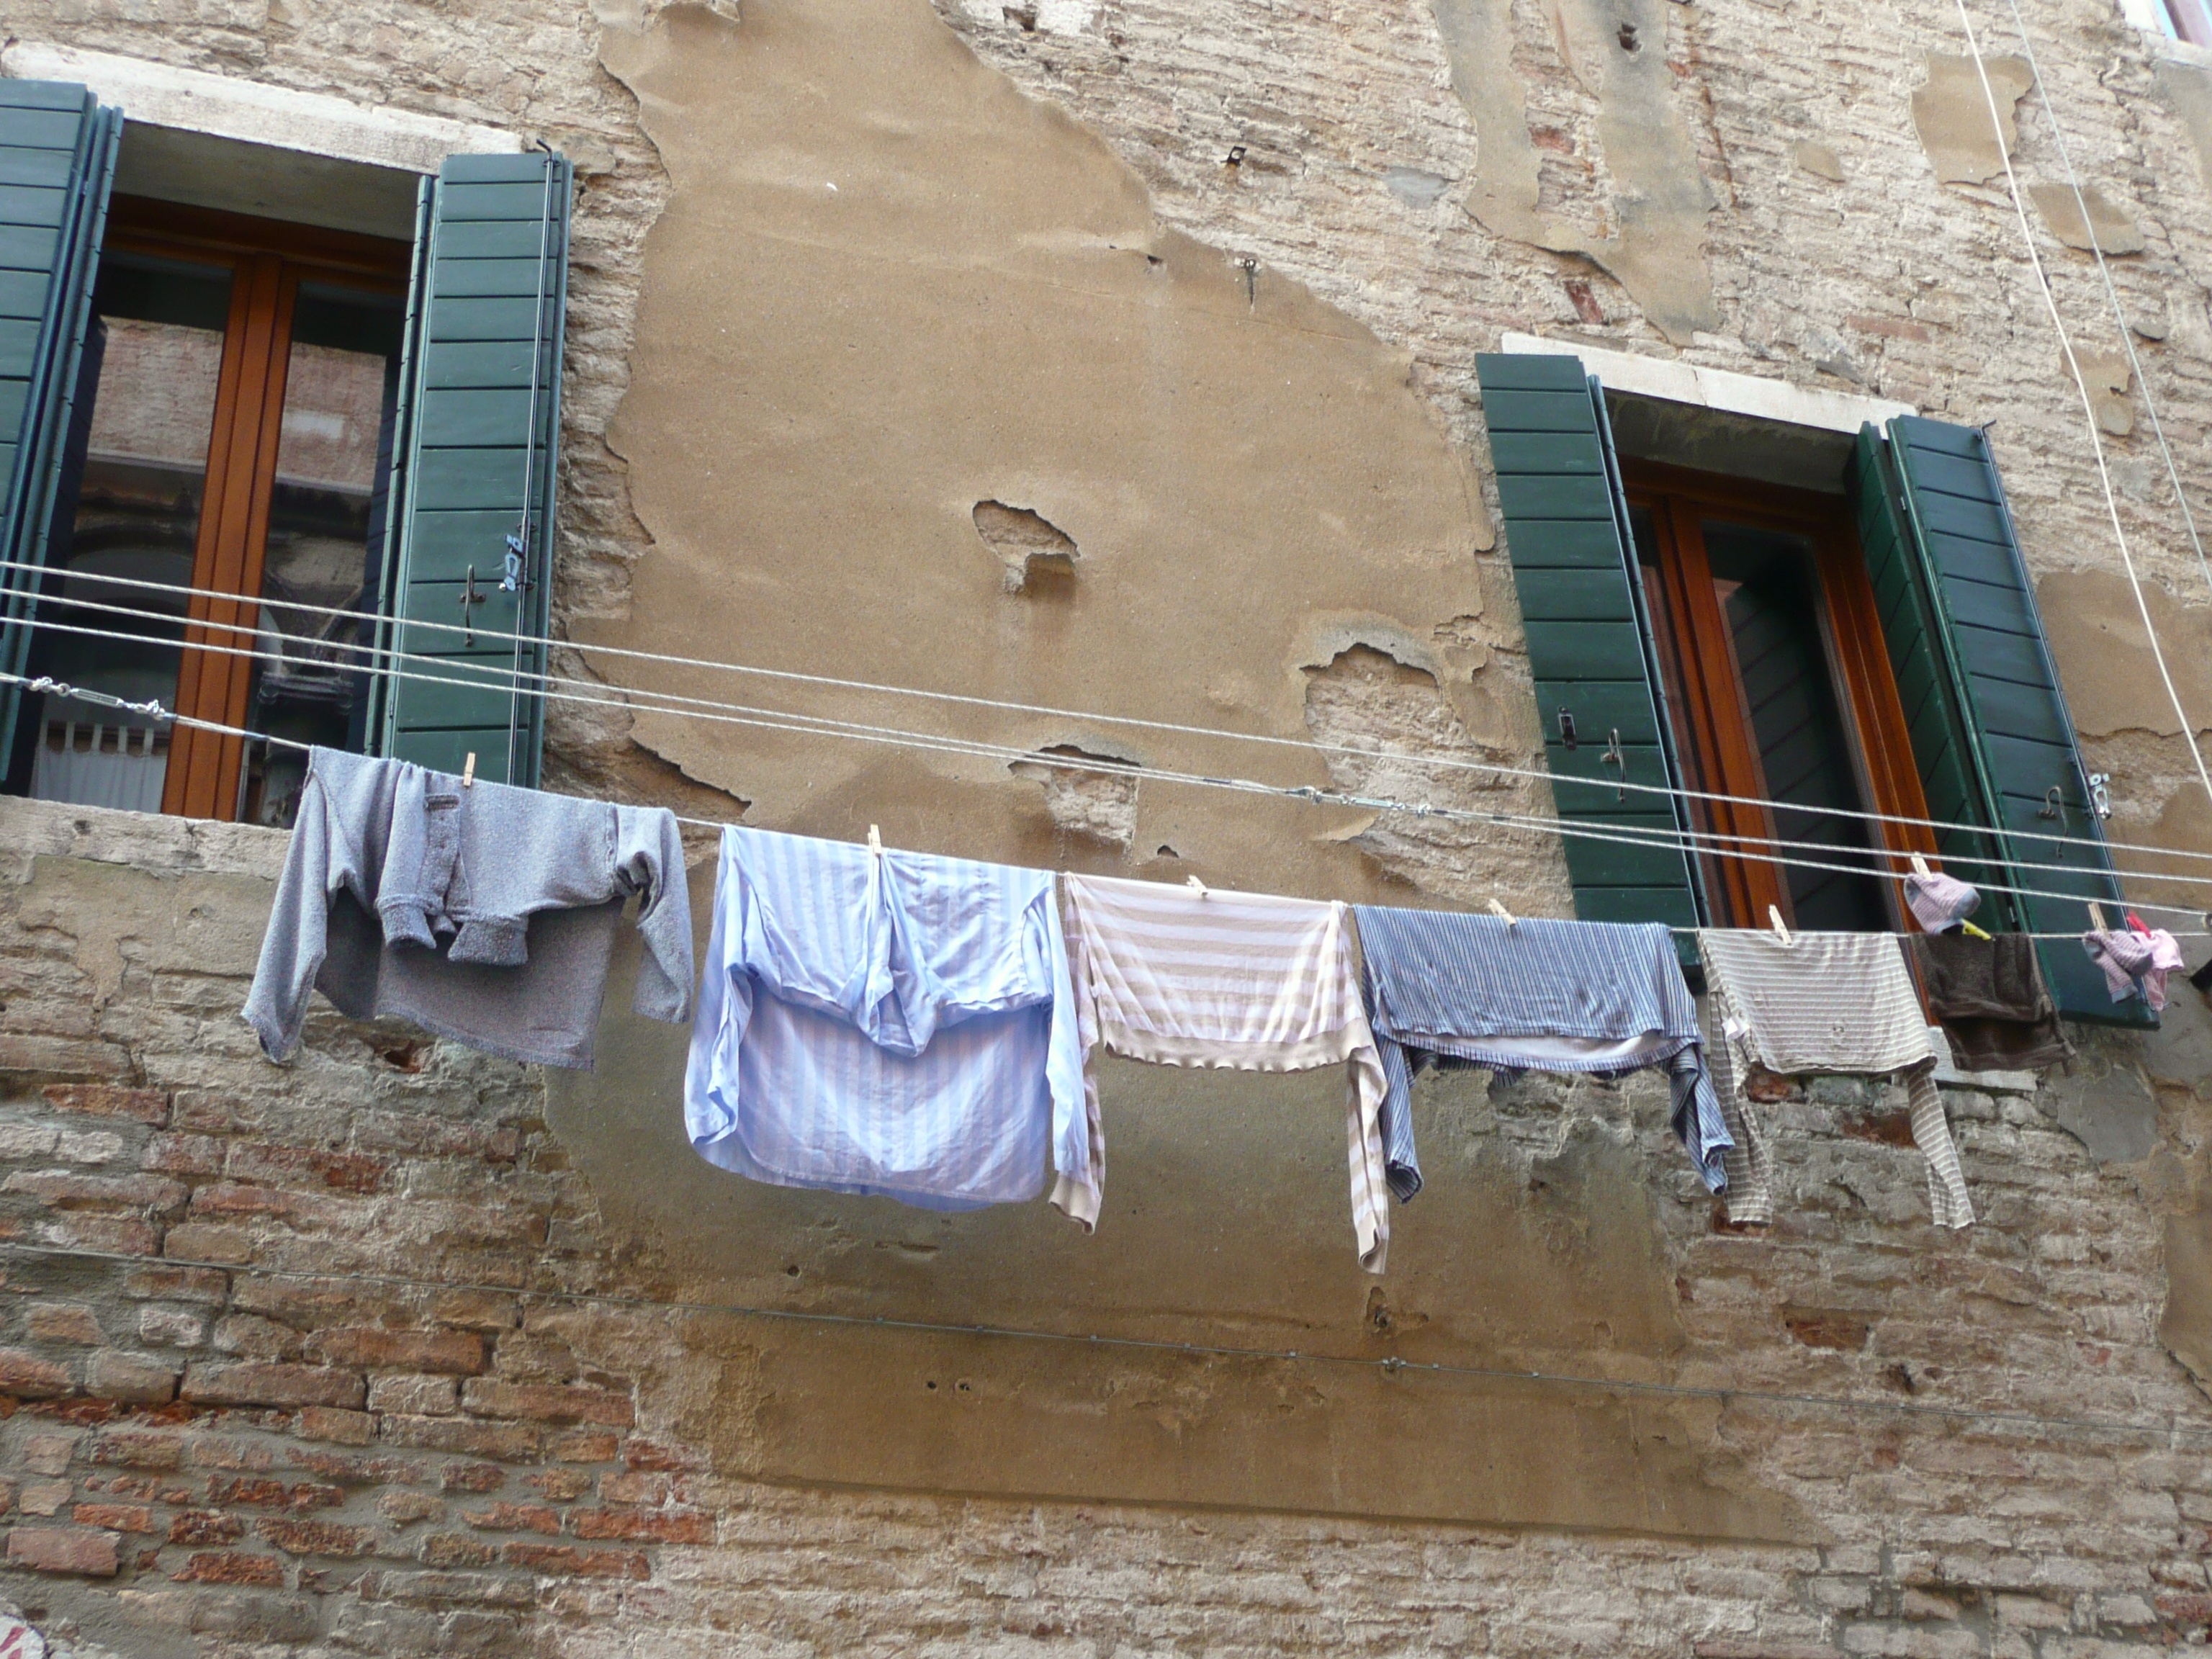
outdoor, rope, wood, vintage, house, window, roof, old, home, wall, dry, village, shack, line, cottage, wash, facade, property, hanging, clothesline, laundry, weathered, laundry line, windows, hang, earthquake, clothes